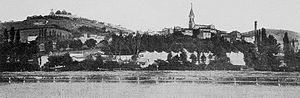
Dictionnaire illustré des communes du département du Rhône. Tome 1 / par MM. E. de Rolland et D. Clouzet.
Bourg-de-Thizy est une ancienne commune française située dans le département Rhône en région Rhône-Alpes. Le 1ᵉʳ janvier 2013, elle fusionne avec quatre autres communes pour former la commune nouvelle de Thizy-les-Bourgs dont elle constitue une commune déléguée.